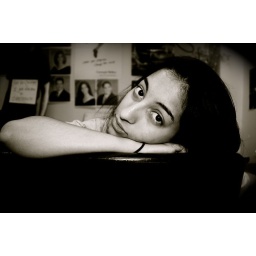
portrait in black and white at CAP advisors office